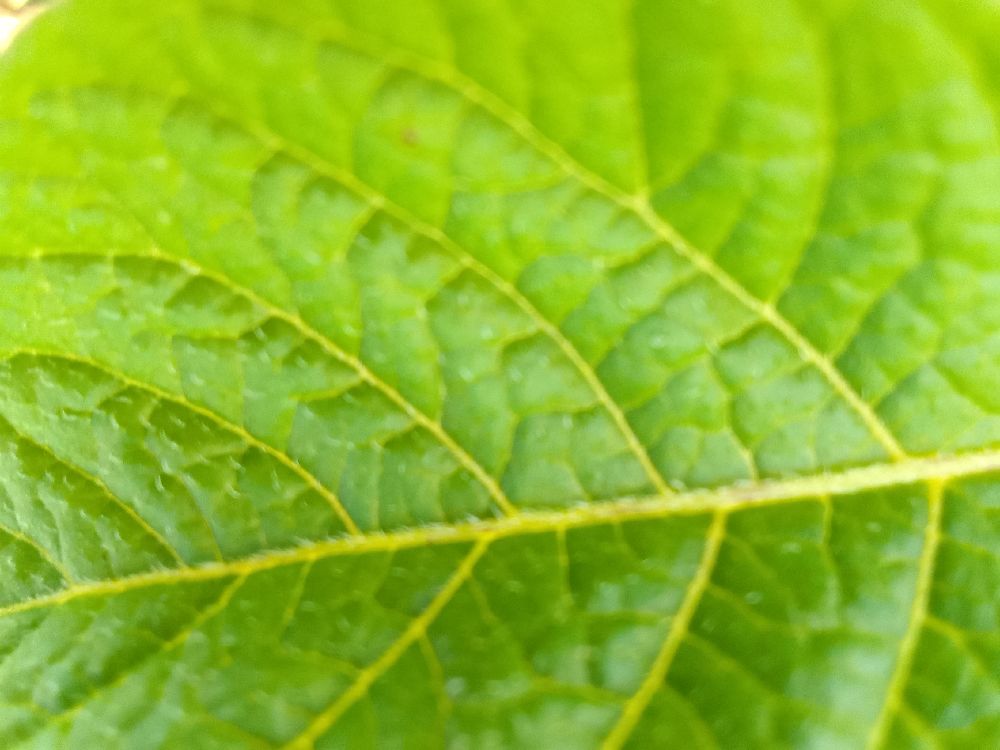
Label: Healthy